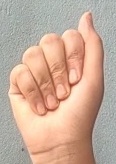
ASL sign: A